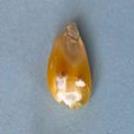
Maize quality: Bad